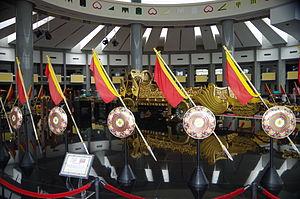
Cet article aborde différents aspects de la culture du Brunei.